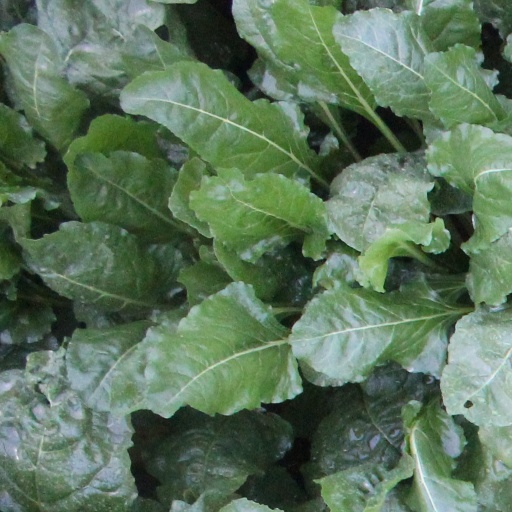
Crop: sugar beet